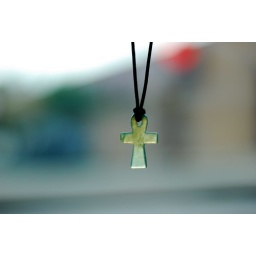
&amp;quot;If I keep a green bough in my heart, then the singing bird will come.&amp;quot; -Chinese proverb